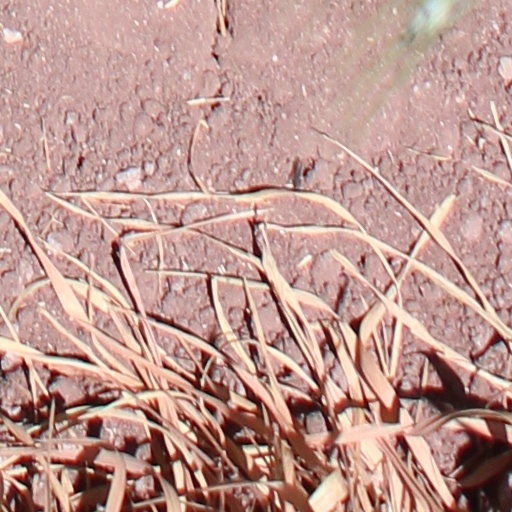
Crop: wheat